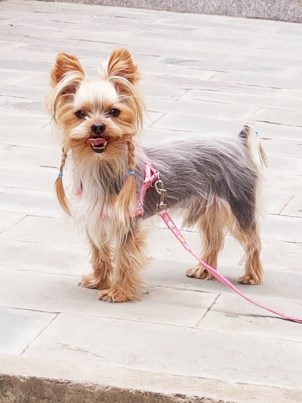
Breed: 340-n000120-Yorkshire_terrier